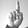
ASL letter: D